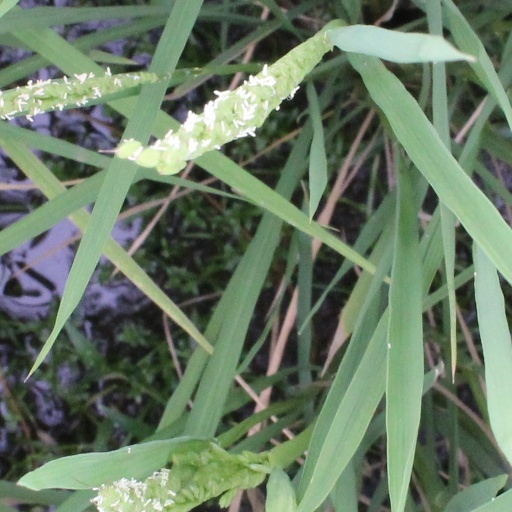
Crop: rice